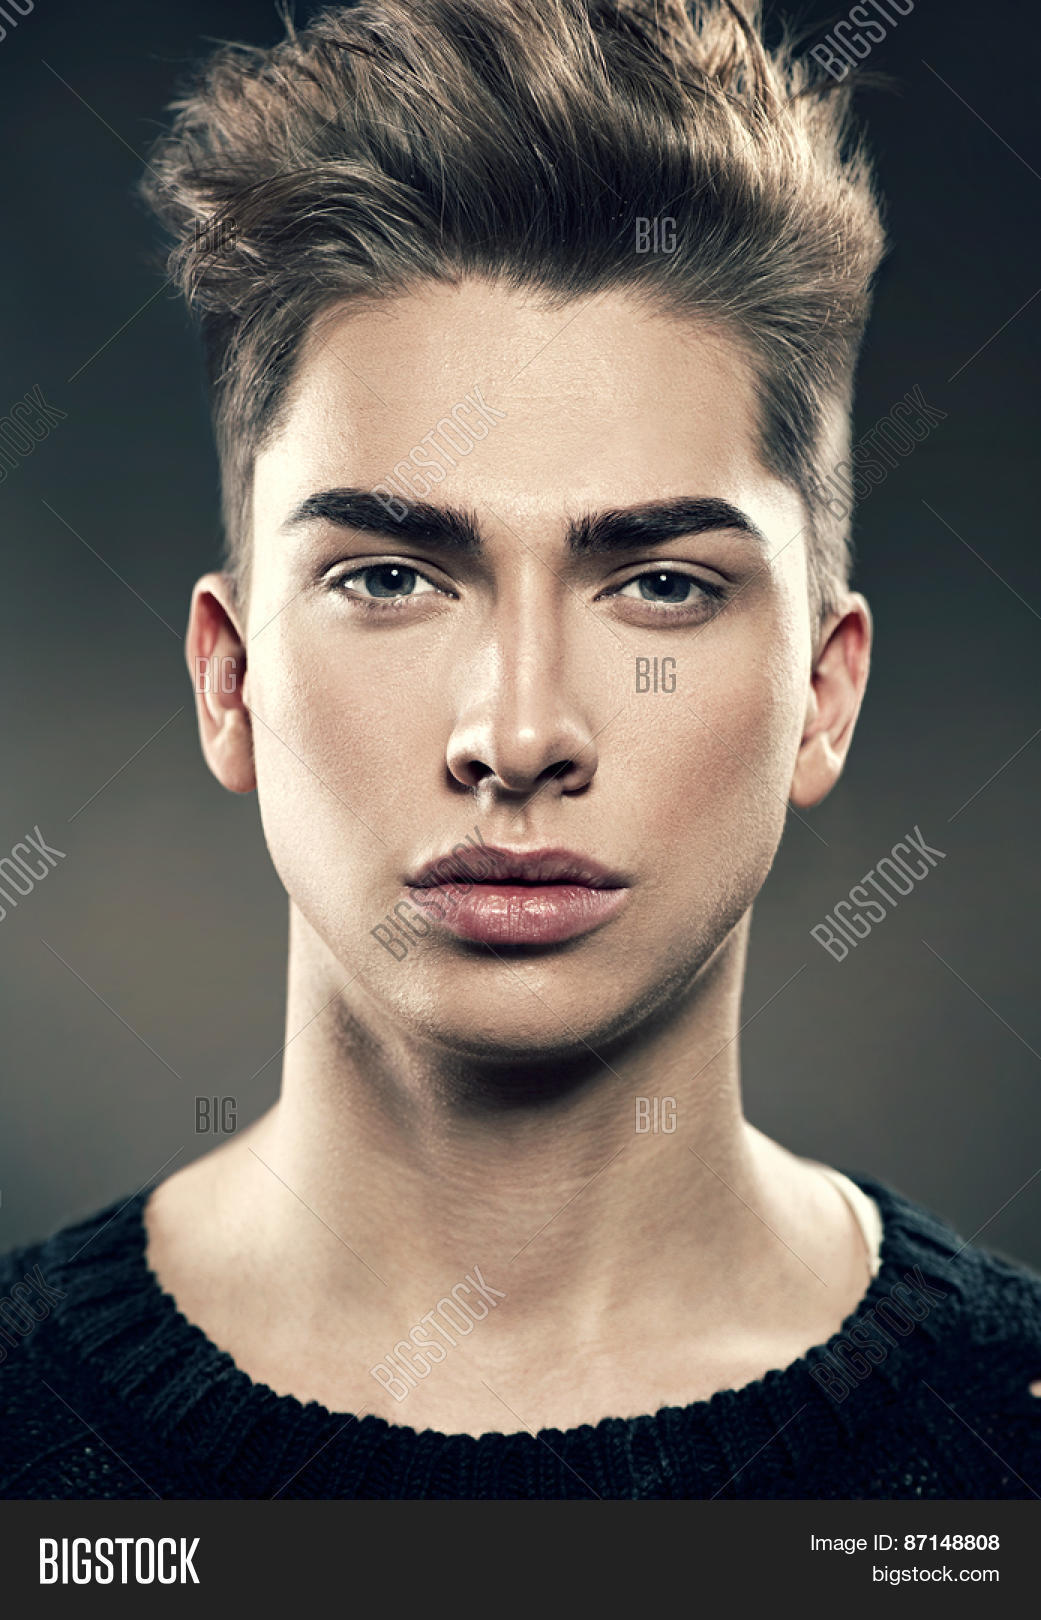
Label: Colored